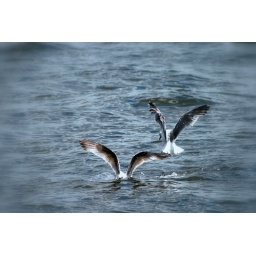
Cool Shot... two birds enjoying in Sea water